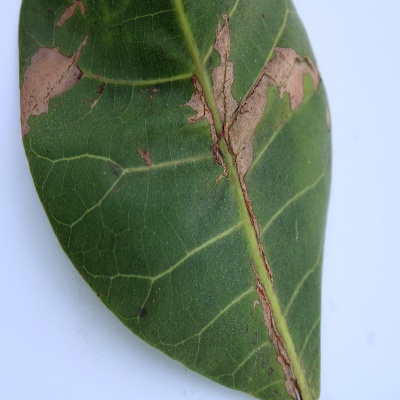
Crop: Cashew
Condition: anthracnose